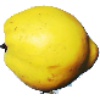
Label: quince